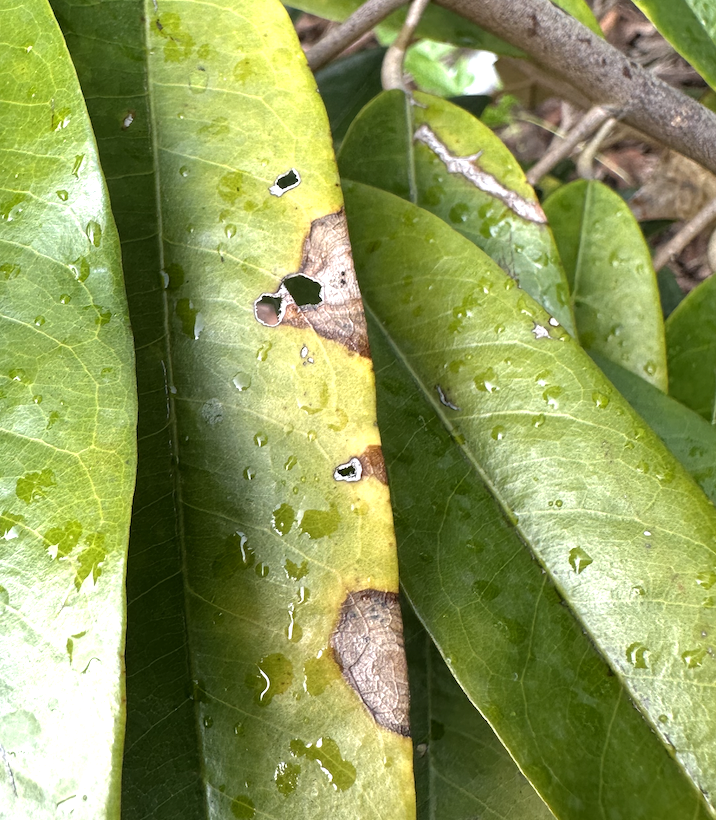
Label: anthracnose_disease